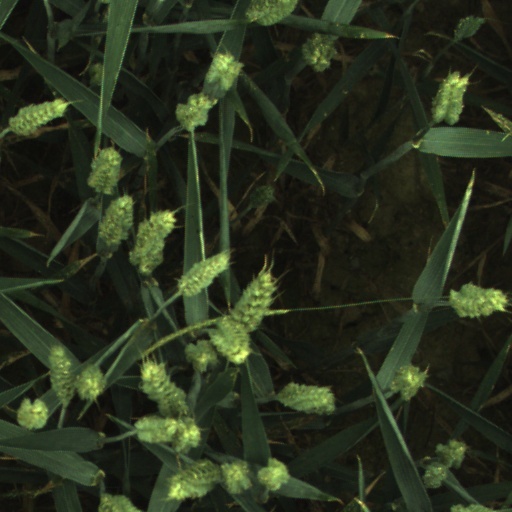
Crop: wheat